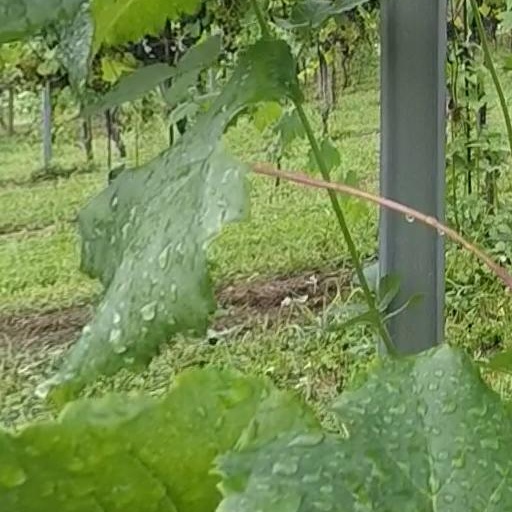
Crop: grape